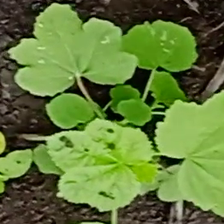
Weed species: Little_Mallow(Malva parviflora)